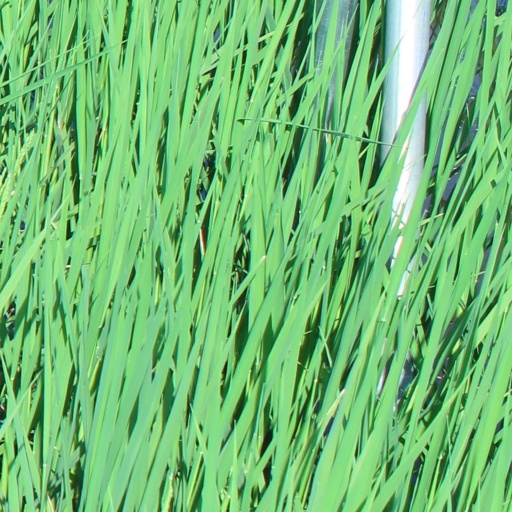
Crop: rice